Hermann von Fehling

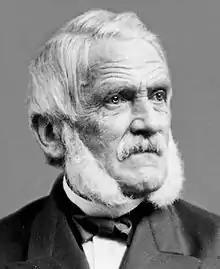

Hermann von Fehling (9 June 1812 – 1 July 1885) was a German chemist, famous as the developer of Fehling's solution used for estimation of sugar.